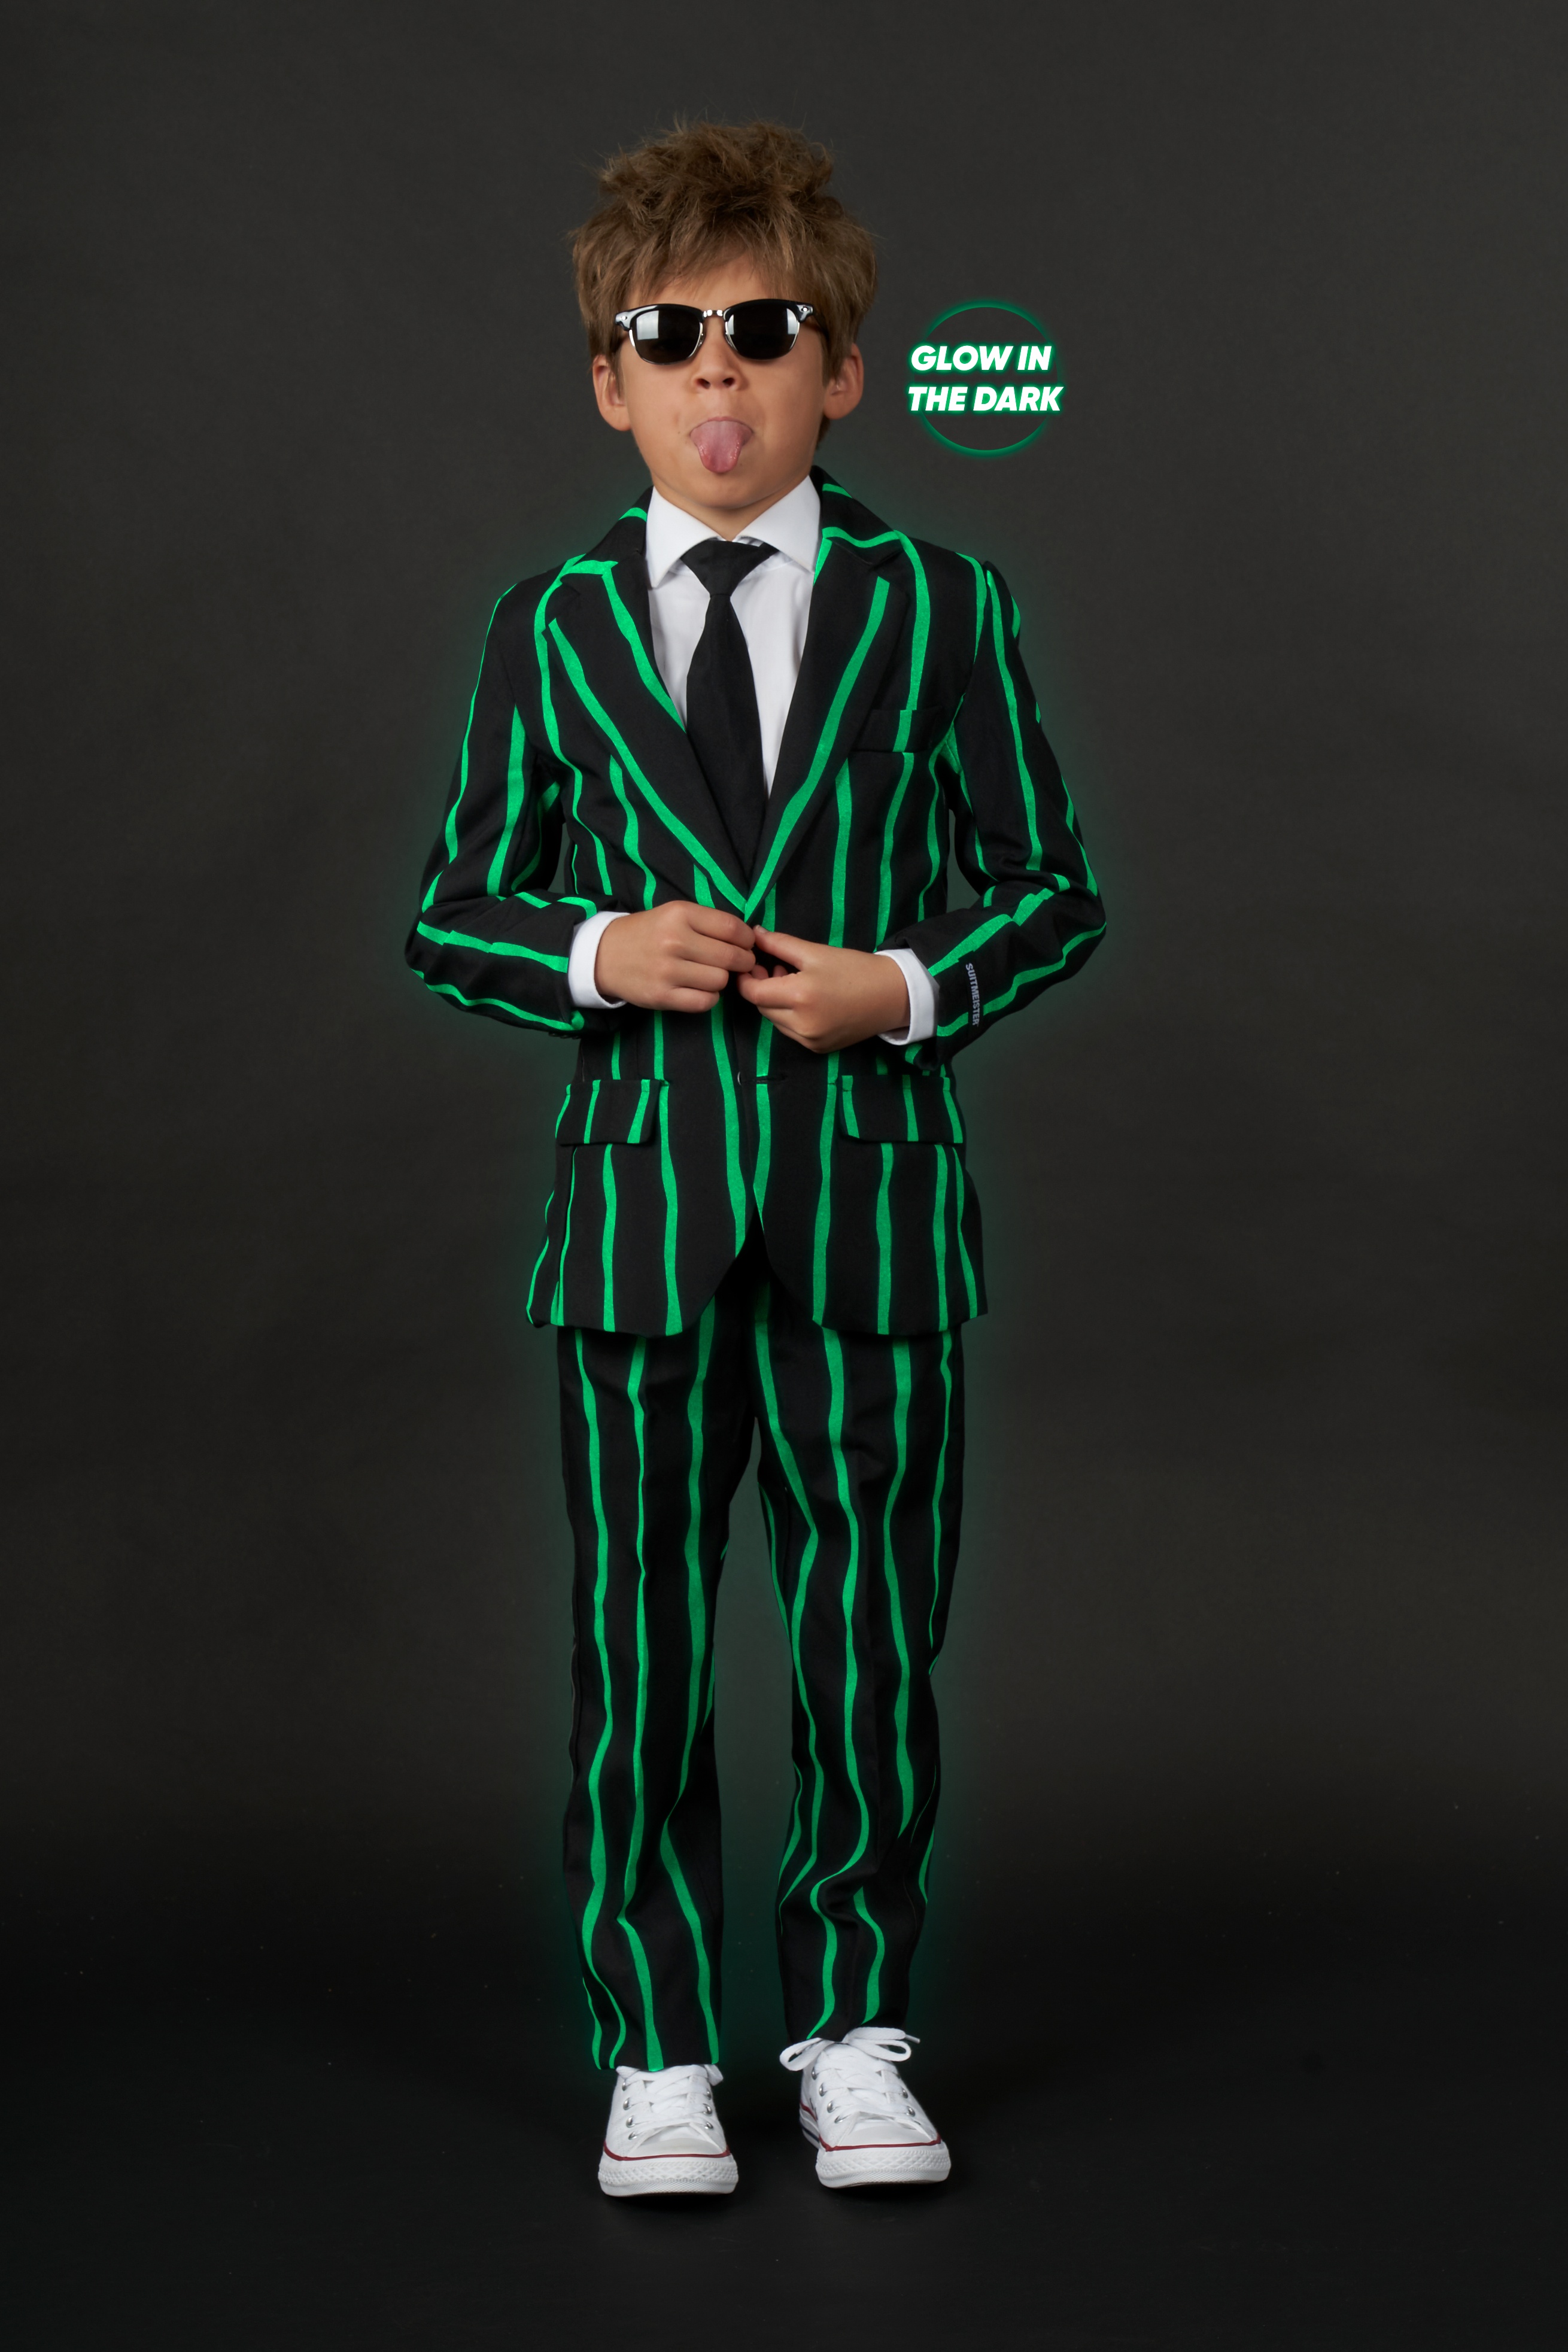
Costume Suitmeister BOYS Oversized Pinstripe Black
Découvrez le costume Suitmeister, l'option parfaite pour un style original et amusant ! Le costume Suitmeister est le choix parfait pour ceux qui cherchent à ajouter une touche d'originalité et de fun à leur garde-robe. Ce costume complet comprend une veste, un pantalon et une cravate, tous fabriqués à partir de matériaux de qualité supérieure pour un confort optimal. Avec ses couleurs vives et ses motifs amusants, le costume Suitmeister est idéal pour une soirée costumée ou pour tout événement qui requiert un style original. Ce costume peut également être porté pour un événement formel en ajoutant une chemise et des chaussures appropriées. En plus de son style unique, le costume Suitmeister est facile à entretenir grâce à sa construction robuste qui peut être nettoyée à sec ou lavée en machine sans perdre sa forme ou sa couleur. Alors, faites un choix audacieux avec ce costume et préparez-vous à vous démarquer de la foule avec un style original et amusant ! Contient : Veste + Pantalon + Cravate Composition : 100% Polyester Si le stock est insuffisant, contactez-nous pour connaître les délais. Attention : Le délai de livraison pour cet article est de 7 jours ouvrés.
Brand: Opposuits
Category: Apparel & Accessories > Costumes & Accessories